Richard Mayr

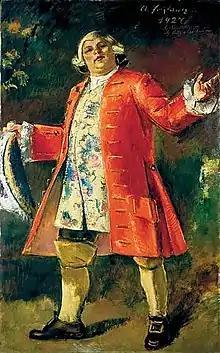
"Richard Mayr im Kostüm des Ochs auf Lerchenau" - A 1927 portrait of Mayr by Anton Faistauer at the Museum der Moderne Rupertinum.

Richard Mayr (18 November 1877, in Henndorf – 1 December 1935, in Vienna) was an Austrian operatic bass-baritone who was particularly admired for his performances in works by Wolfgang Amadeus Mozart, Richard Wagner and Richard Strauss. He notably created the role of Barak, the Dyer in the world premiere of Strauss's "Die Frau ohne Schatten".